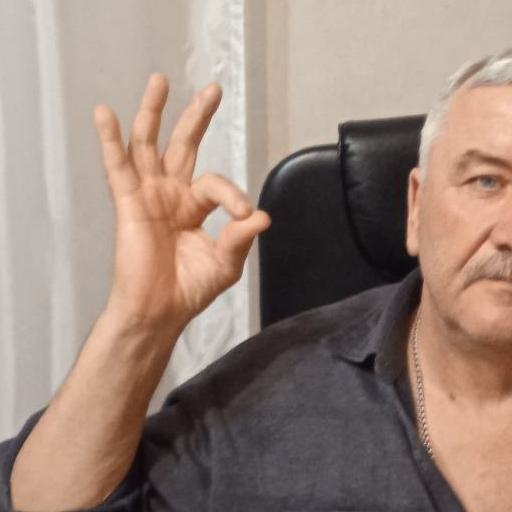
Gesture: ok